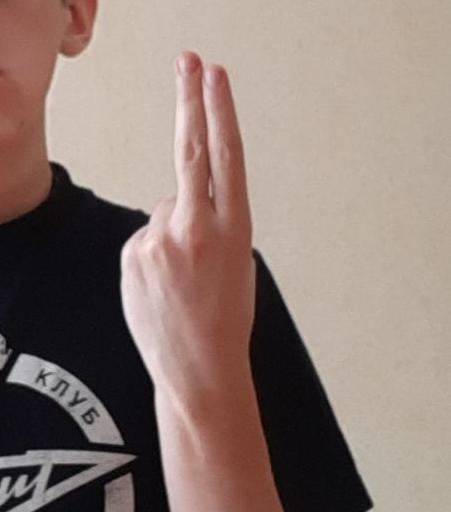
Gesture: two_up_inverted